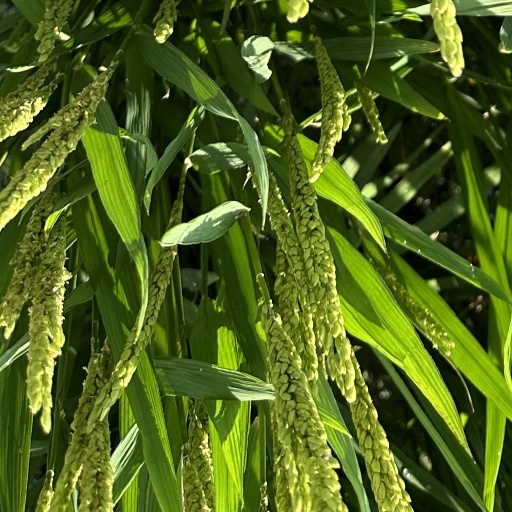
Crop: rice